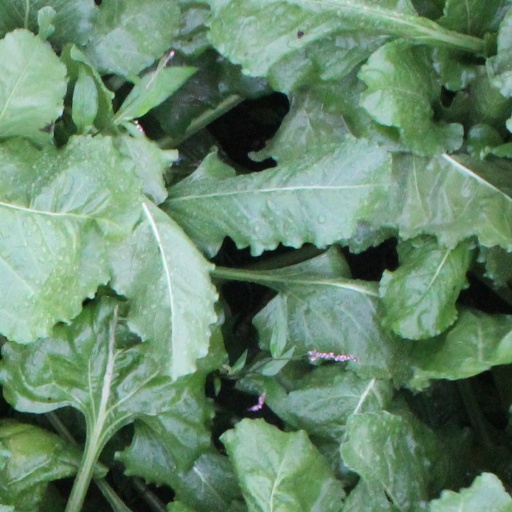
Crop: sugar beet